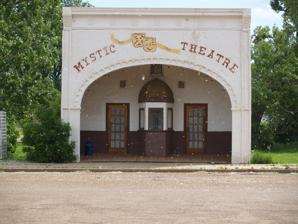
Building: Mystic Theatre (Marmarth, North Dakota)
Country: United States of America
Year built: 1914
Historic theatre in North Dakota, United States United States historic place Mystic Theatre U.S. National Register of Historic Places Show map of North Dakota Show map of the United States Location Main St., Marmarth, North Dakota Coordinates 46°17′49″N 103°55′29″W / 46.29694°N 103.92472°W / 46.29694; -103.92472 Built 1914 NRHP reference No. 77001029 Added to NRHP September 13, 1977 Mystic Theatre is a historic theatre in Marmarth in Slope County, North Dakota .  It was built in 1914 and has also been known as Marmarth Theatre .  The theatre was listed on the National Register of Historic Places in 1977. It is a 26-by-76-foot (7.9 m × 23.2 m) frame building, stuccoed, with 187 seats. It was unusual for its time, as it was specifically designed for showing "motion pictures".  It was a project of professional baseball player Guy Johnson (1891-1971), who moved to Marmarth and built the theatre in 1914.  It opened April 22, 1914 and was packed. References